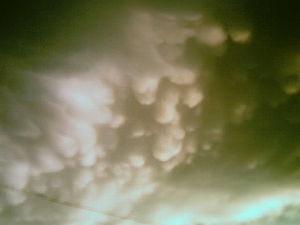
Mammatus ou mamma est un terme qui désigne en météorologie des poches circulaires à la base de nuages convectifs tels les altocumulus et les cumulonimbus.